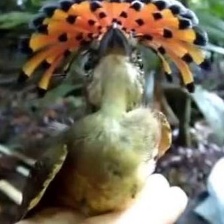
Species: ROYAL FLYCATCHER
Scientific name: ONYCHORHYNCHUS